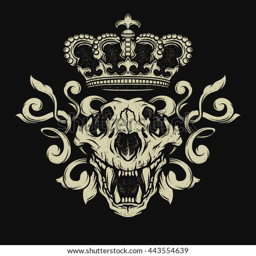
the crown and the lion 's skull .